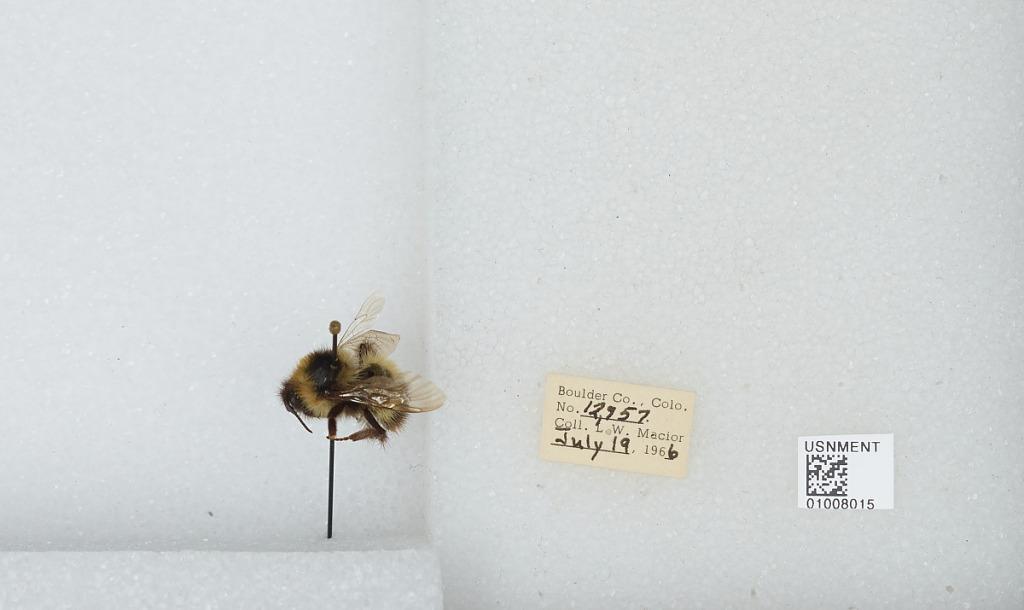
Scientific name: Bombus (Alpinobombus) balteatus Dahlbom
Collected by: L. Macior
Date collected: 1966-7-19
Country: United States
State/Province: Colorado
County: Boulder
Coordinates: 40.0275, -105.252